Épuration légale

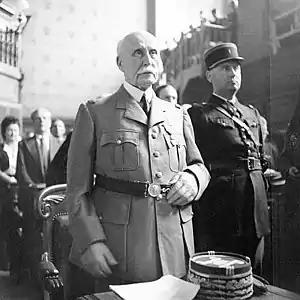
Philippe Pétain, head of the Vichy regime, during his trial before the "Haute Cour de justice" in Paris on 30 July 1945.

The (French for 'legal purge') was the wave of official trials that followed the Liberation of France and the fall of the Vichy regime. The trials were largely conducted from 1944 to 1949, with subsequent legal action continuing for decades afterward.